A. J. Foyt Racing

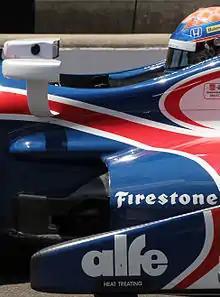
Jack Hawksworth participating in the Pit Stop Challenge at the Indianapolis Motor Speedway in 2015.

Foyt Enterprises won IRL titles in 1996 with Scott Sharp and 1998 with Kenny Bräck. Bräck also won the Indianapolis 500 for the team in 1999.